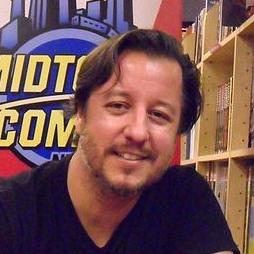
Age: 42